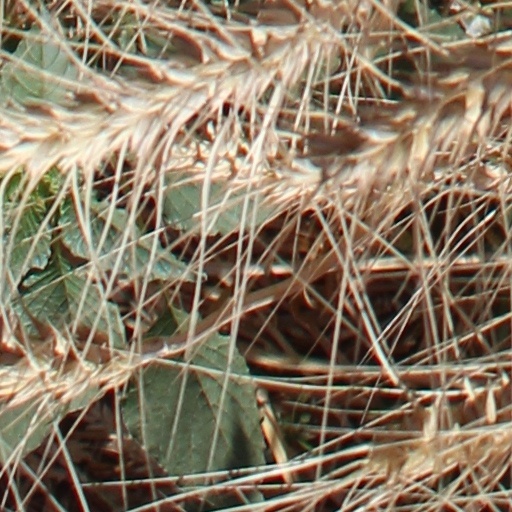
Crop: wheat